Dmitri Petrovich Golitsyn

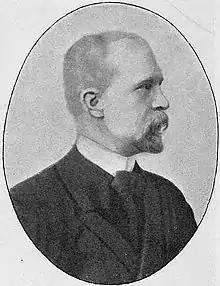
Dmitry Golitsyn (1915)

Prince Dmitry Petrovich Golitsyn (1860–1928) was a writer, politician and public figure in the Russian Empire and the Soviet Union.